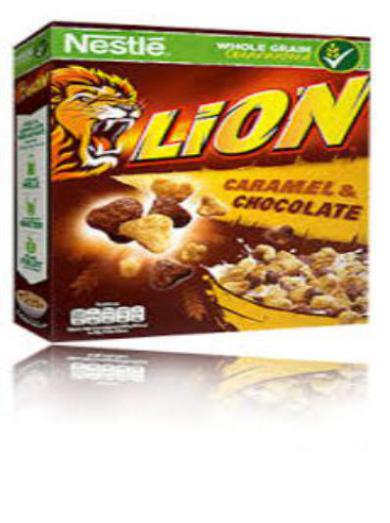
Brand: lion cereal
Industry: Food